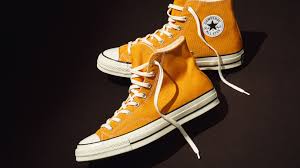
Label: Sneaker